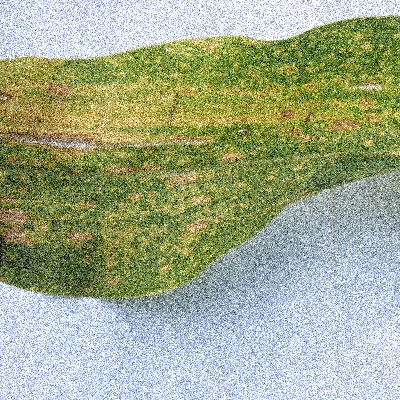
Label: Corn_(Maize)___Leaf_Spot